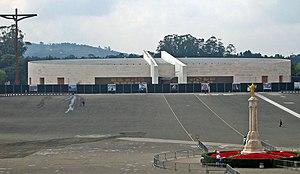
La basilique de la Sainte-Trinité est une église située à la Cova da Iria (Fátima) dans l'enceinte du sanctuaire de Fátima.